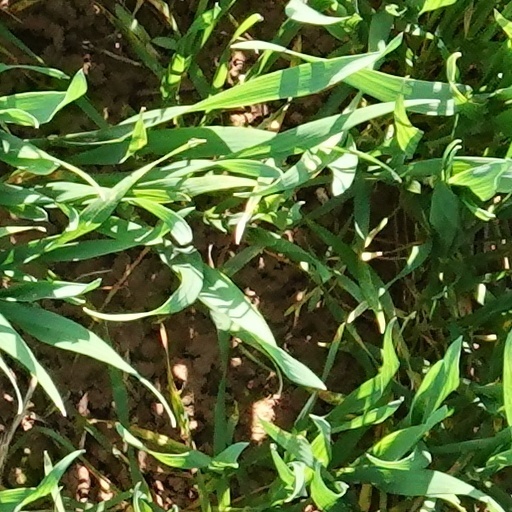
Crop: wheat